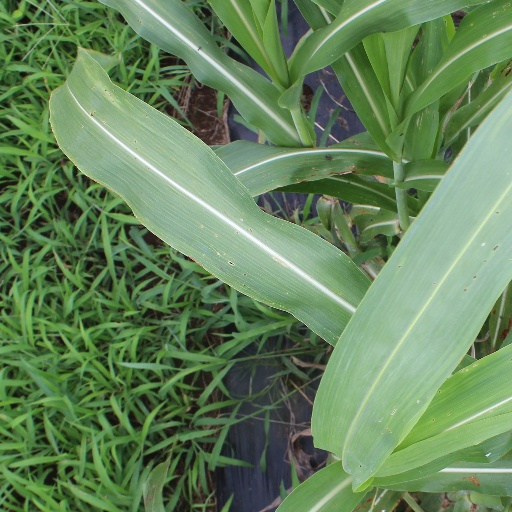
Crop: sorghum